Fukui Castle Ruins-daimyomachi Station

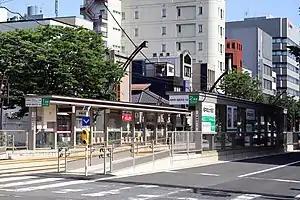
Fukui Castle Ruins-daimyomachi Station in May 2018

is a Fukui Railway Fukubu Line station located in the city of Fukui, Fukui Prefecture, Japan.